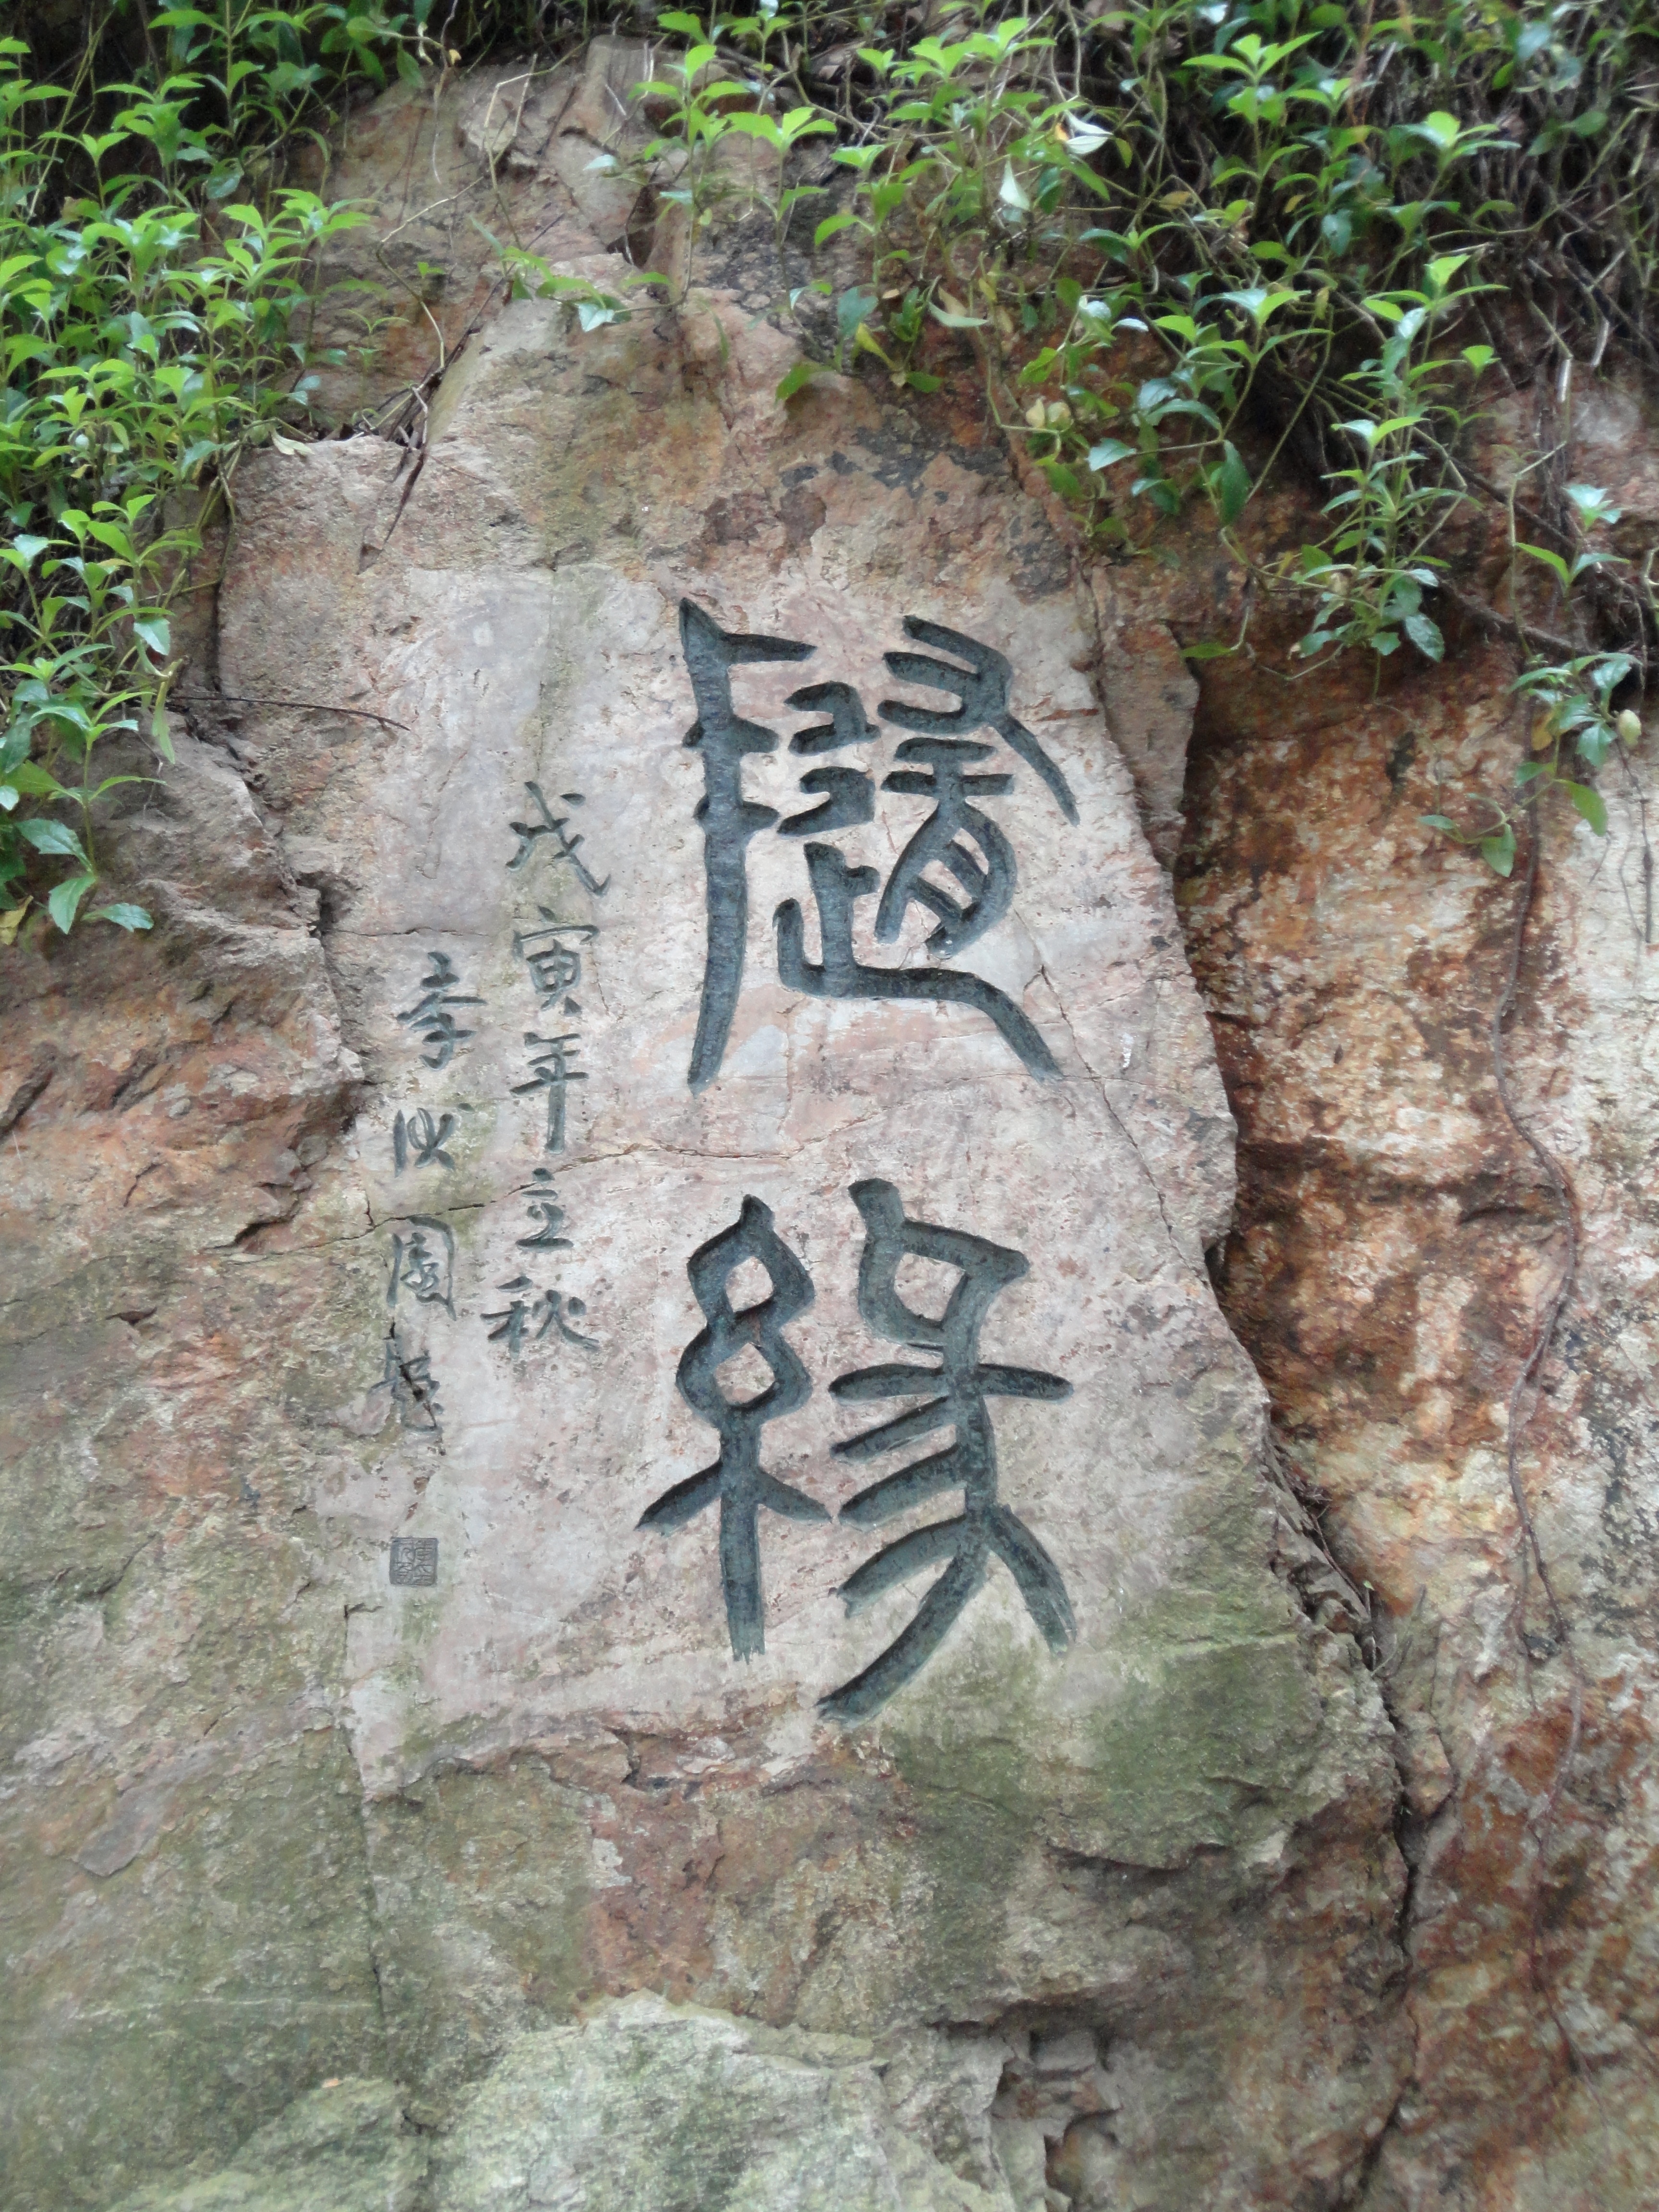
trail, wall, art, stele